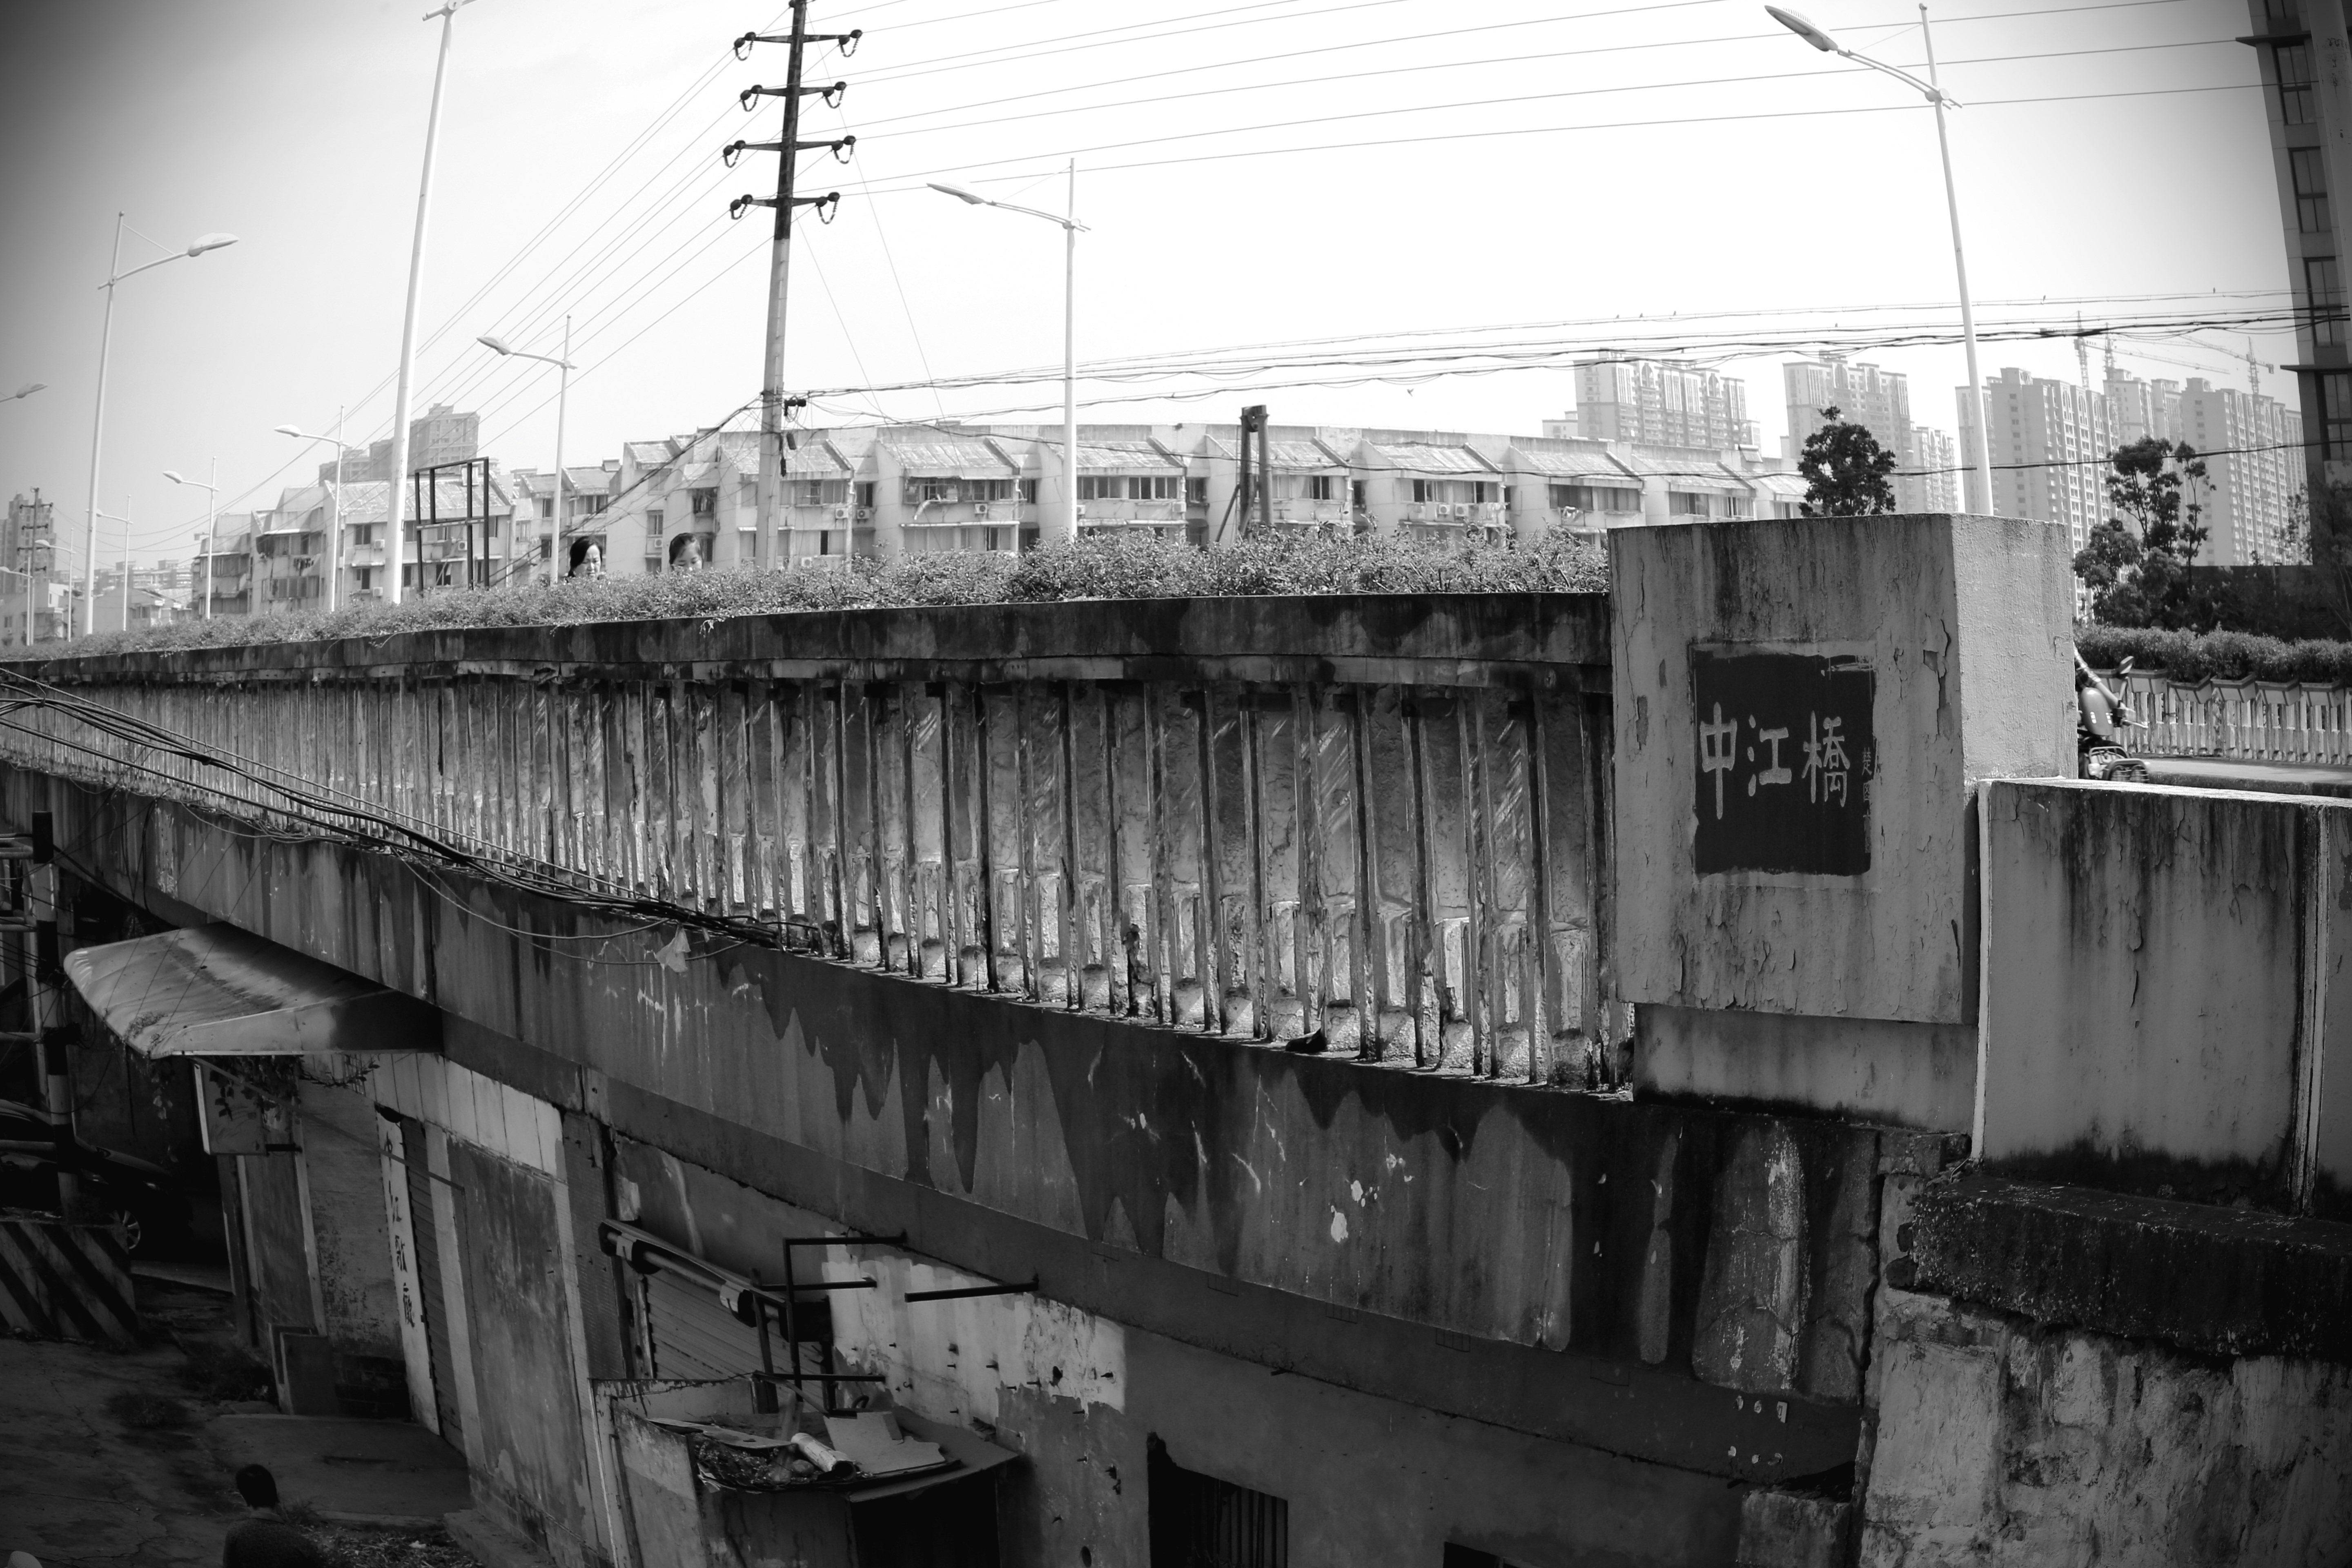
black and white, bridge, building, city, urban, industrial, factory, industry, monochrome, poor, the old bridge, urban area, monochrome photography